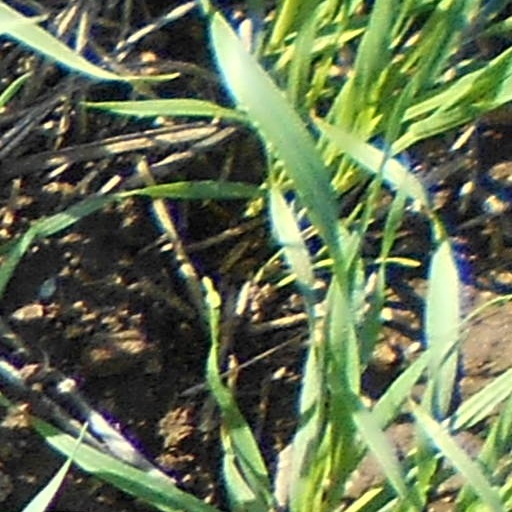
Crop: wheat